Scott Derrickson

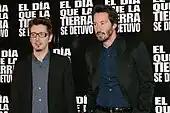
Derrickson with star Keanu Reeves in 2008

Derrickson next directed a remake of "The Day the Earth Stood Still", starring Keanu Reeves and Jennifer Connelly, written by David Scarpa. The film was released in late 2008 and earned over $233 million worldwide.